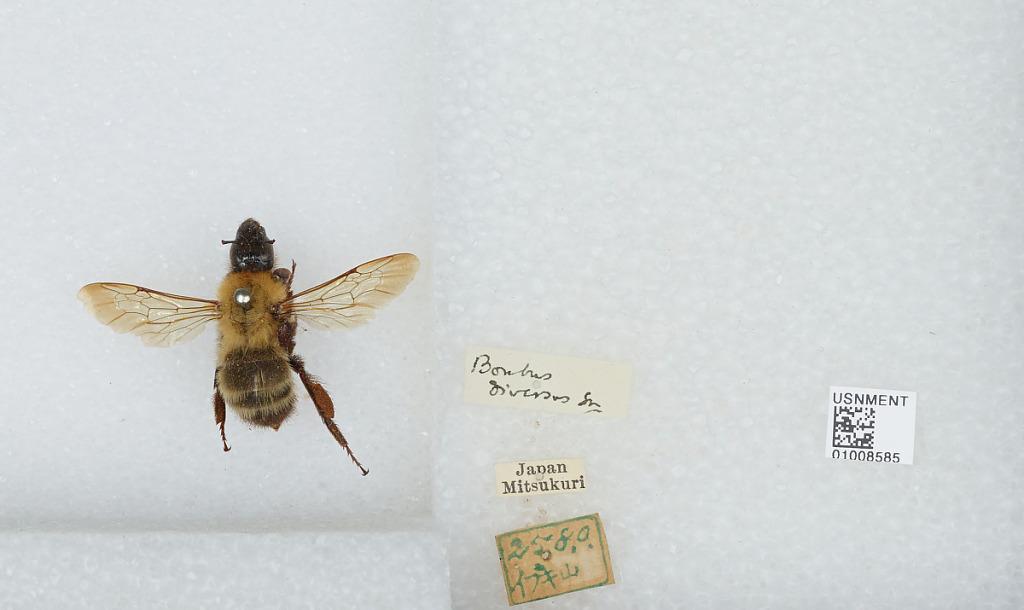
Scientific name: Bombus (Diversobombus) diversus Smith
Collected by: Mitsakuri
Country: Japan